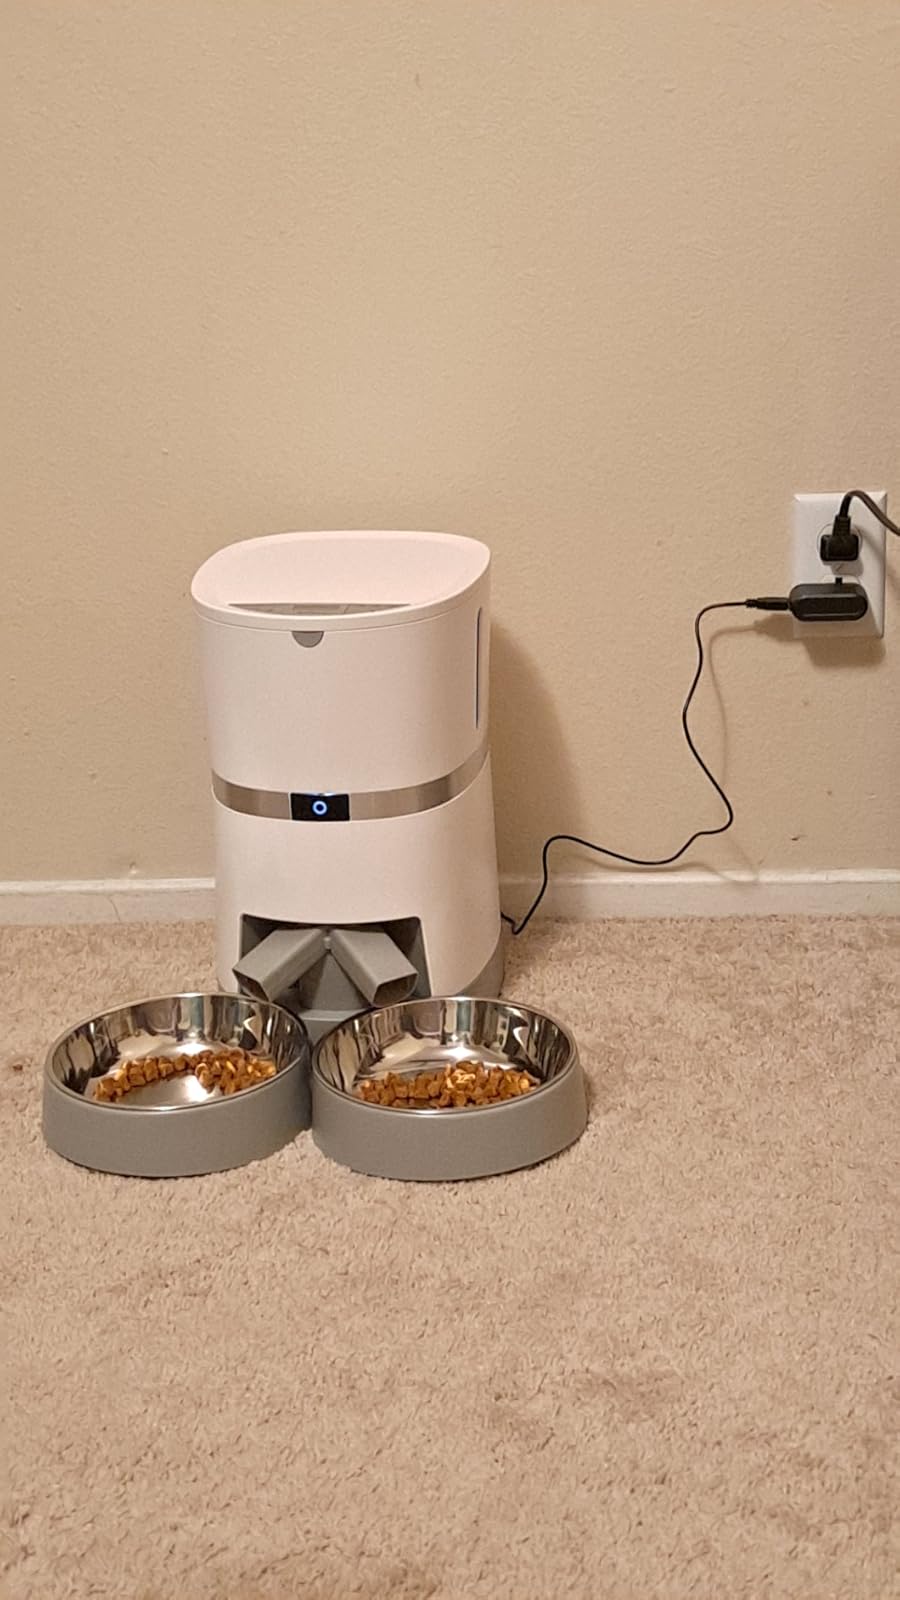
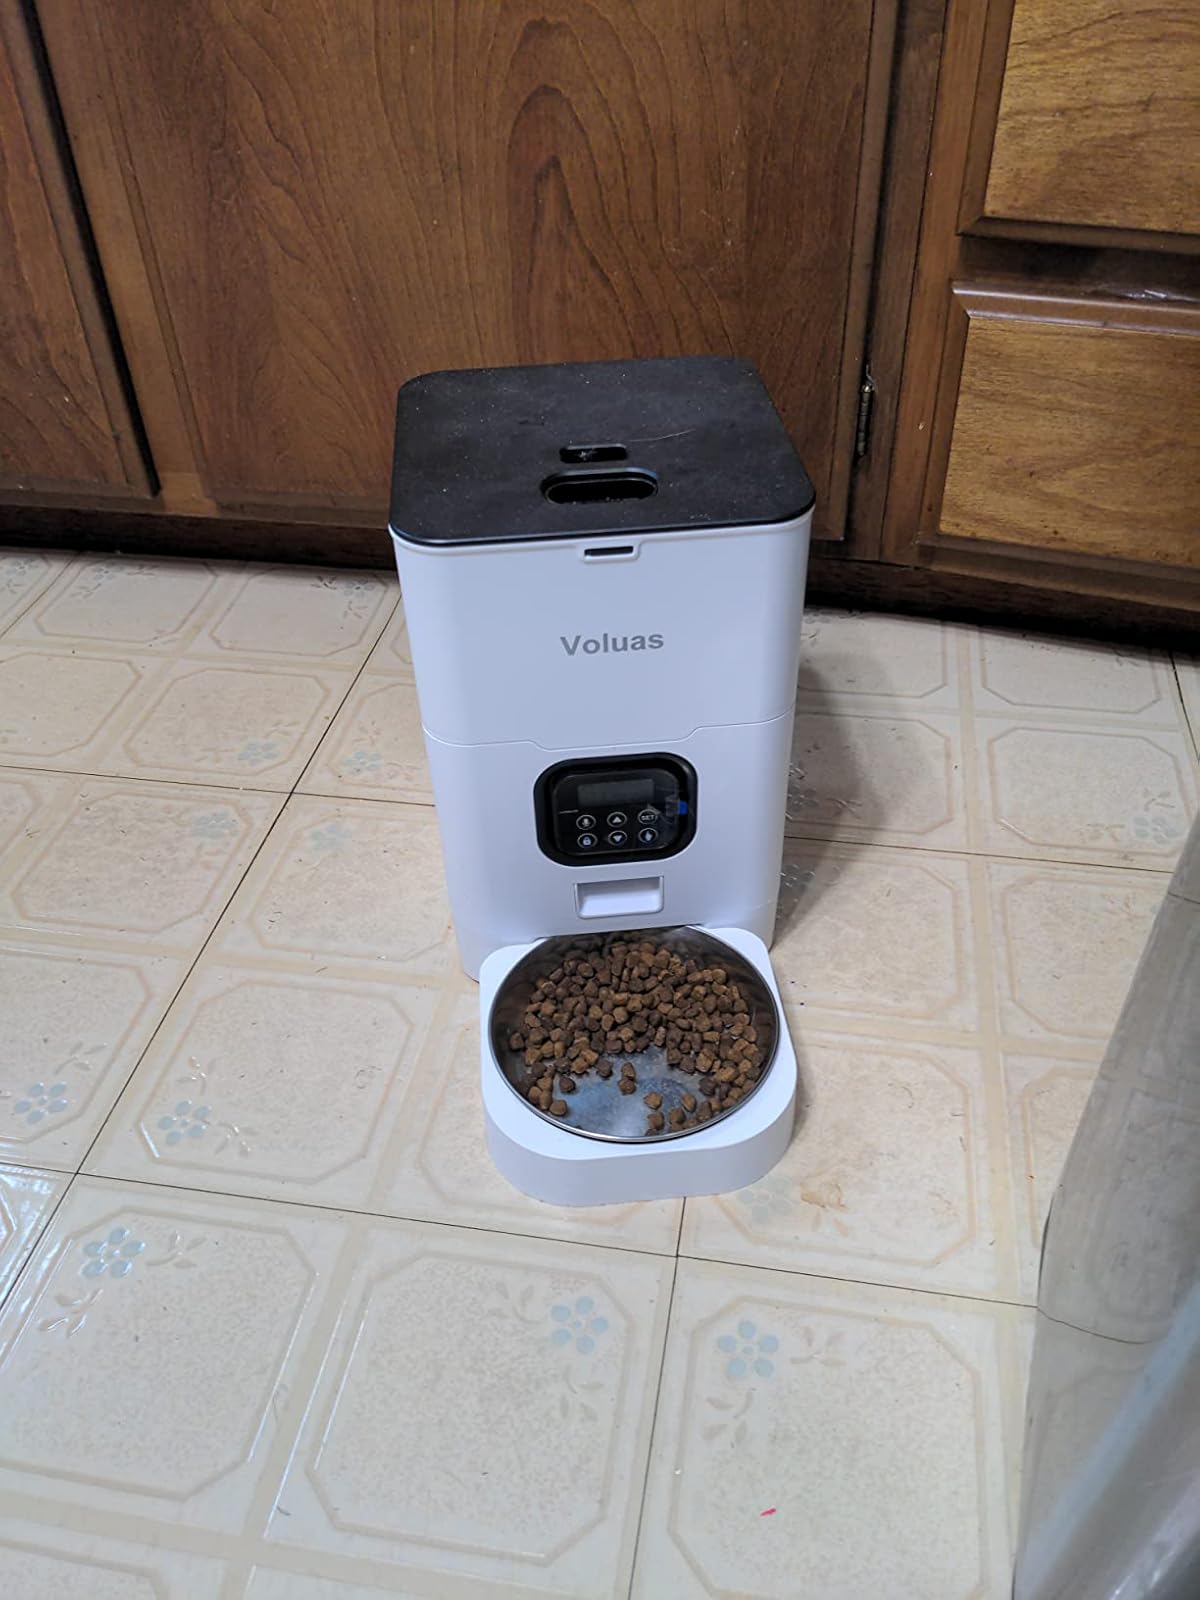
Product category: items_feeder
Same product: no